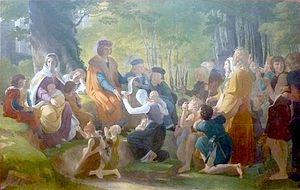
Louis IX, dit « le Prudhomme » et plus communément appelé Saint Louis, est un roi de France capétien né le 25 avril 1214 à Poissy et mort le 25 août 1270 à Carthage, près de Tunis. Il régna pendant plus de 43 ans de 1226 jusqu'à sa mort. Considéré comme un saint de son vivant, il est canonisé par l'Église catholique en 1297.
Le titre de roi de France est donné au seigneur qui détient la souveraineté de la France et la gouverne lorsqu'elle est un royaume.